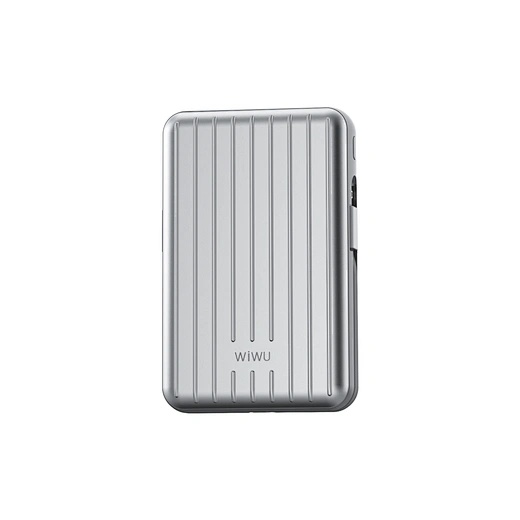
WiWU Truck Series - بور بانك مغناطيسي بسعة 10,000 ميلي أمبير في الساعة، محمول
Brand: Wiwu
المواصفات الرئيسية: العلامة التجارية: WiWU السلسلة: Truck Series النوع: بور بانك مغناطيسي (Power Bank) سعة البطارية: 10,000 ميلي أمبير في الساعة (mAh) جهد البطارية: 3.7 فولت السعة المقدرة: 2,600 ميلي أمبير في الساعة الأداء: تيار الإخراج: 2 أمبير الجهد الكهربائي للإخراج: 5 فولت الشحن السريع: يدعم تقنيات الشحن السريع مثل Power Delivery (PD) و Quick Charge (QC) المنافذ: منفذ PD & QC: عدد 1 منفذ Micro USB: عدد 1 منفذ Type-C: عدد 1 التصميم: المواد: تصميم متين وعالي الجودة. الأبعاد: تصميم مدمج وسهل الحمل (الأبعاد المحددة قد تختلف بناءً على التصميم الدقيق). الميزات: مغناطيسي: يتيح توصيل الأجهزة المغناطيسية بسهول. محمول: حجم مناسب للاستخدام أثناء التنقل. التوافق: الأجهزة المتوافقة: متوافق مع معظم الأجهزة الذكية بما في ذلك الهواتف والأجهزة اللوحية والساعات الذكية. الضمان: ضمان التشغيل: يأتي بضمان تشغيل لضمان جودة الأداء.
Category: Electronics > Electronics Accessories > Power > Power Adapters & Chargers > Power Banks